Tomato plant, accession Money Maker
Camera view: horizontal (90 deg, fisheye); turntable rotation: 60 degrees
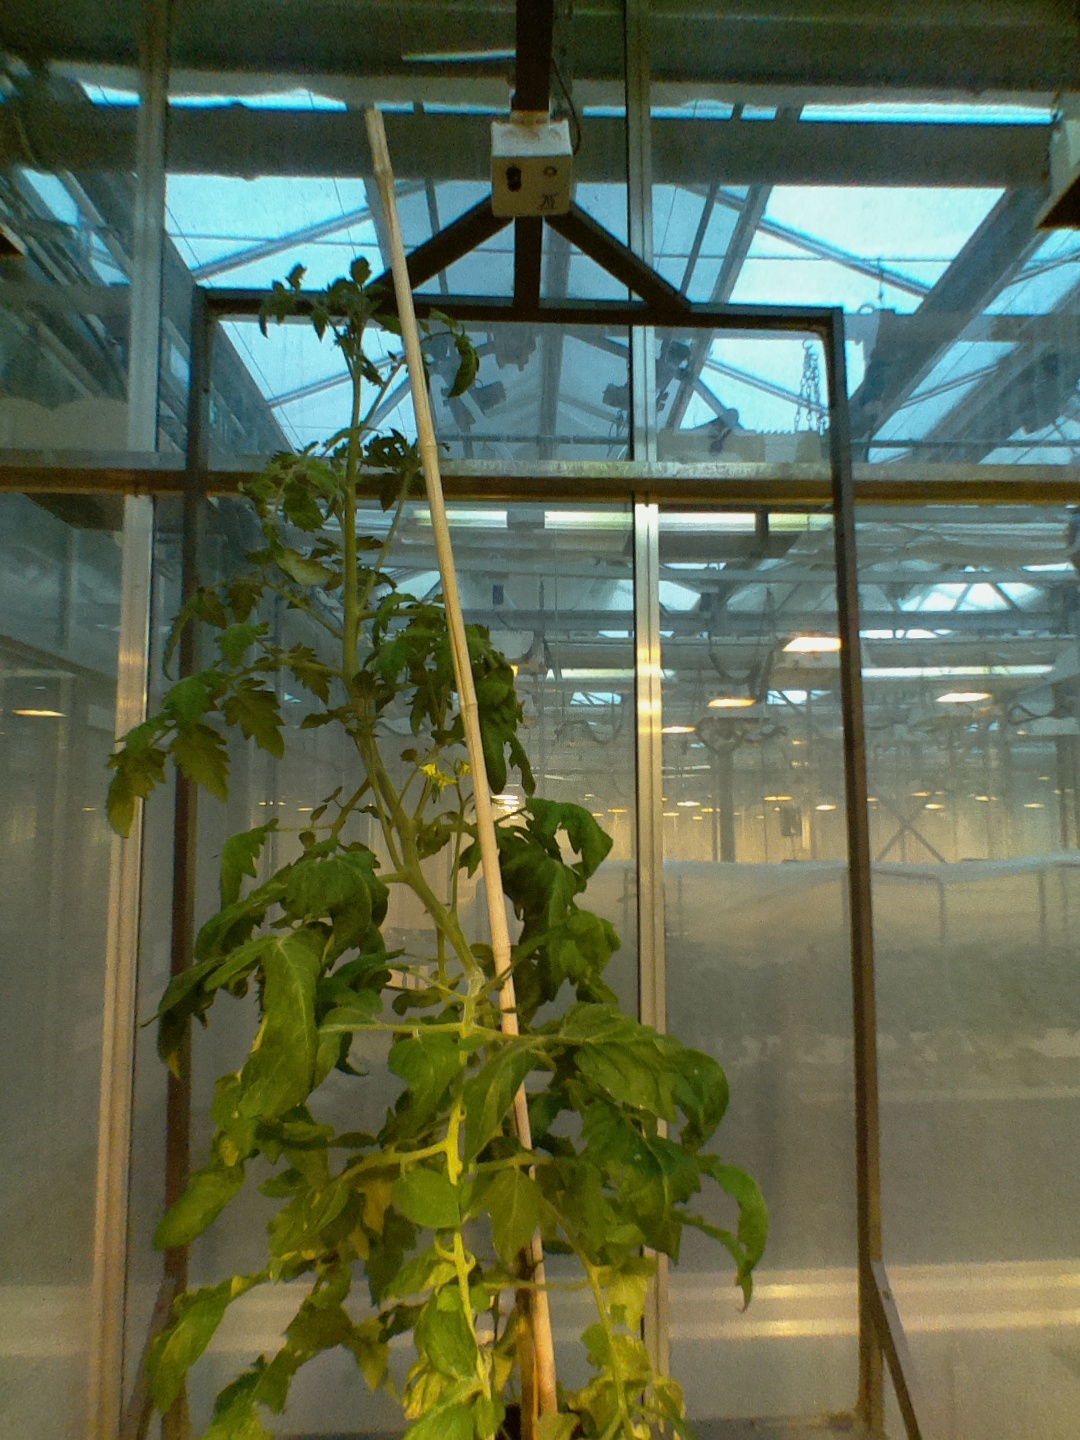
BBCH growth stage 70: Fruits at the main stem or branches visibles